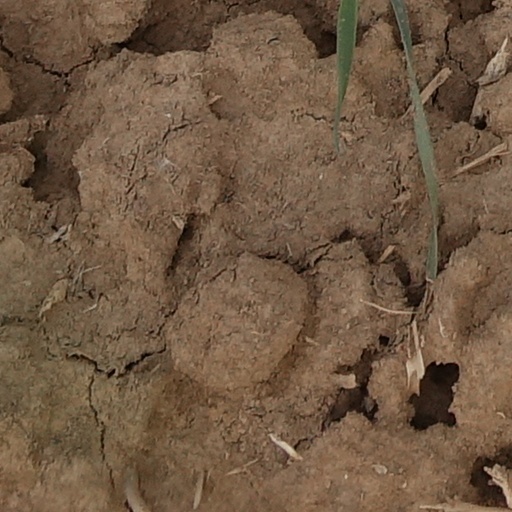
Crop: wheat